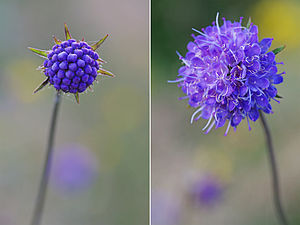
Djævelsbid
Djævelsbid (Succisa pratensis)